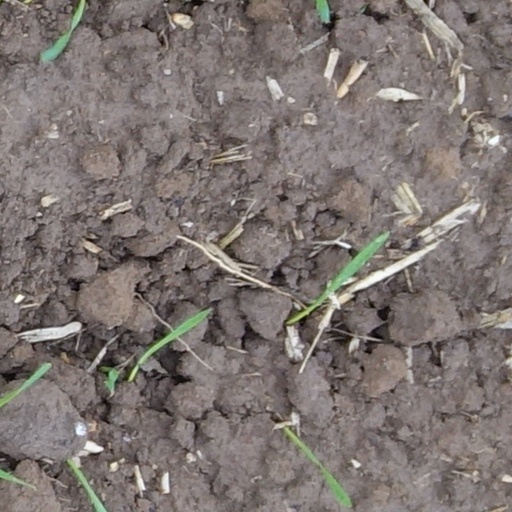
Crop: wheat